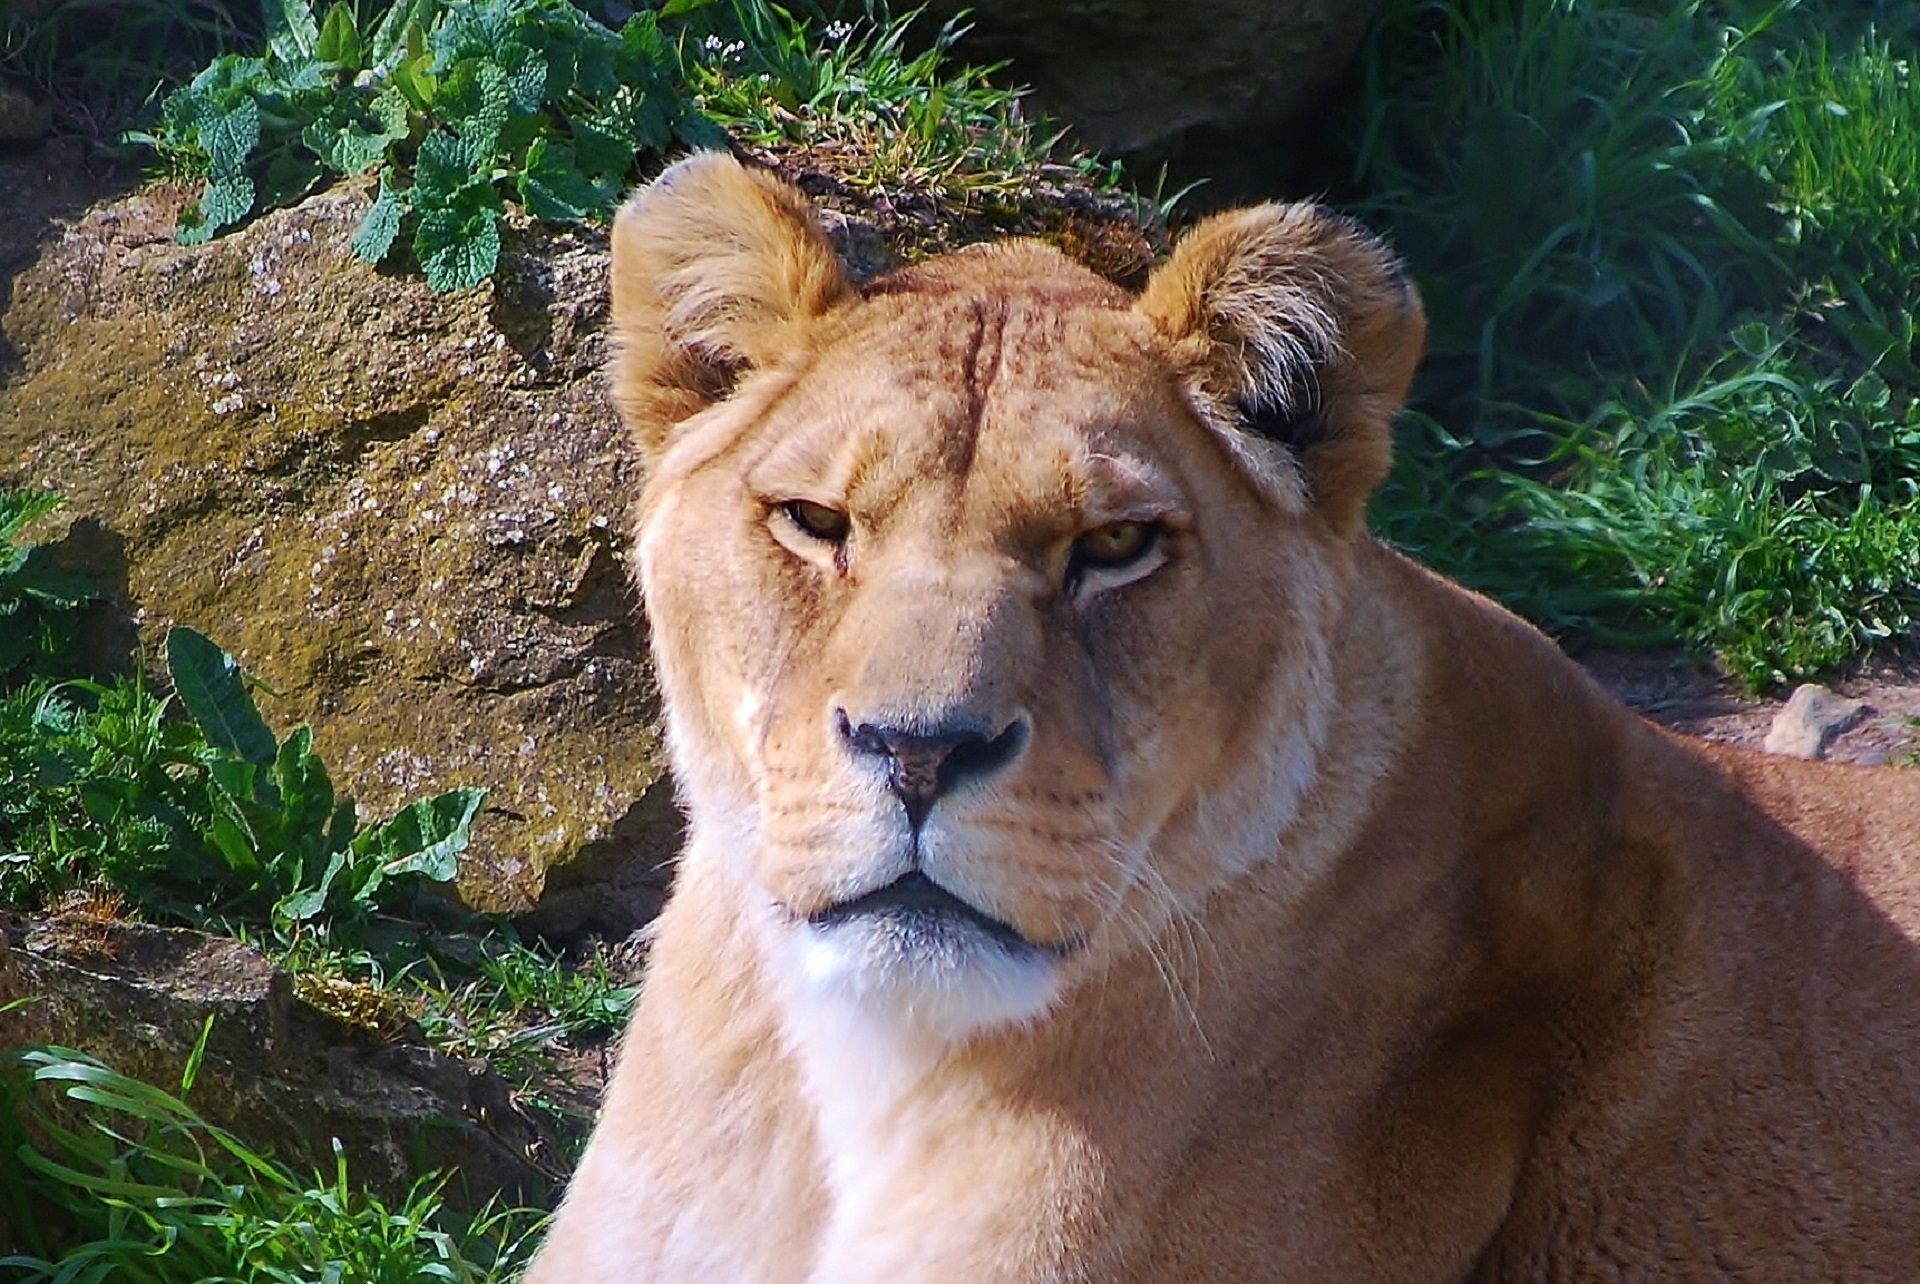
nature, adventure, looking, recreation, wildlife, zoo, portrait, feline, mammal, predator, fauna, lion, lioness, close up, outdoors, resting, staring, carnivore, safari, animal park, big cats, female lion, outdoor recreation, cat like mammal, dog breed group, masai lion